Xujiahui

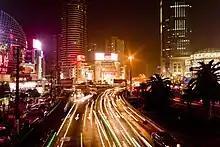
Xujiahui junction at night

From 1949 onwards, most of the large houses and estates in Xujiahui were compulsorily acquired or seized by the government and converted into factories. Up until the late 1990s, the area was predominantly an industrial area.